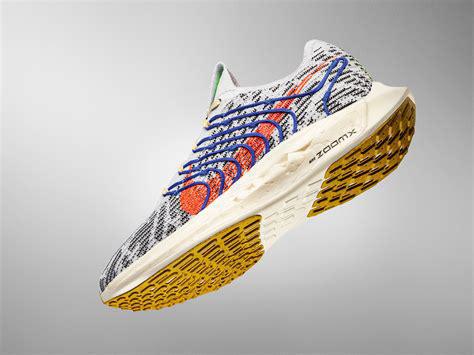
Brand: Nike
Model: Pegasus Turbo Next Nature